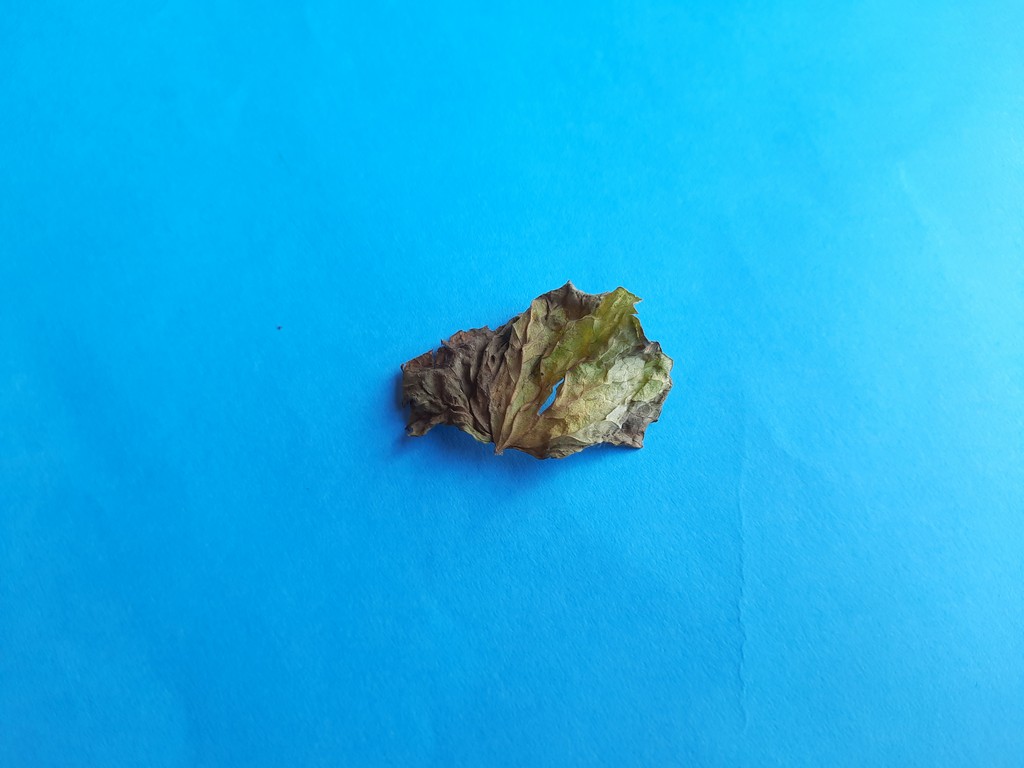
Label: Dried